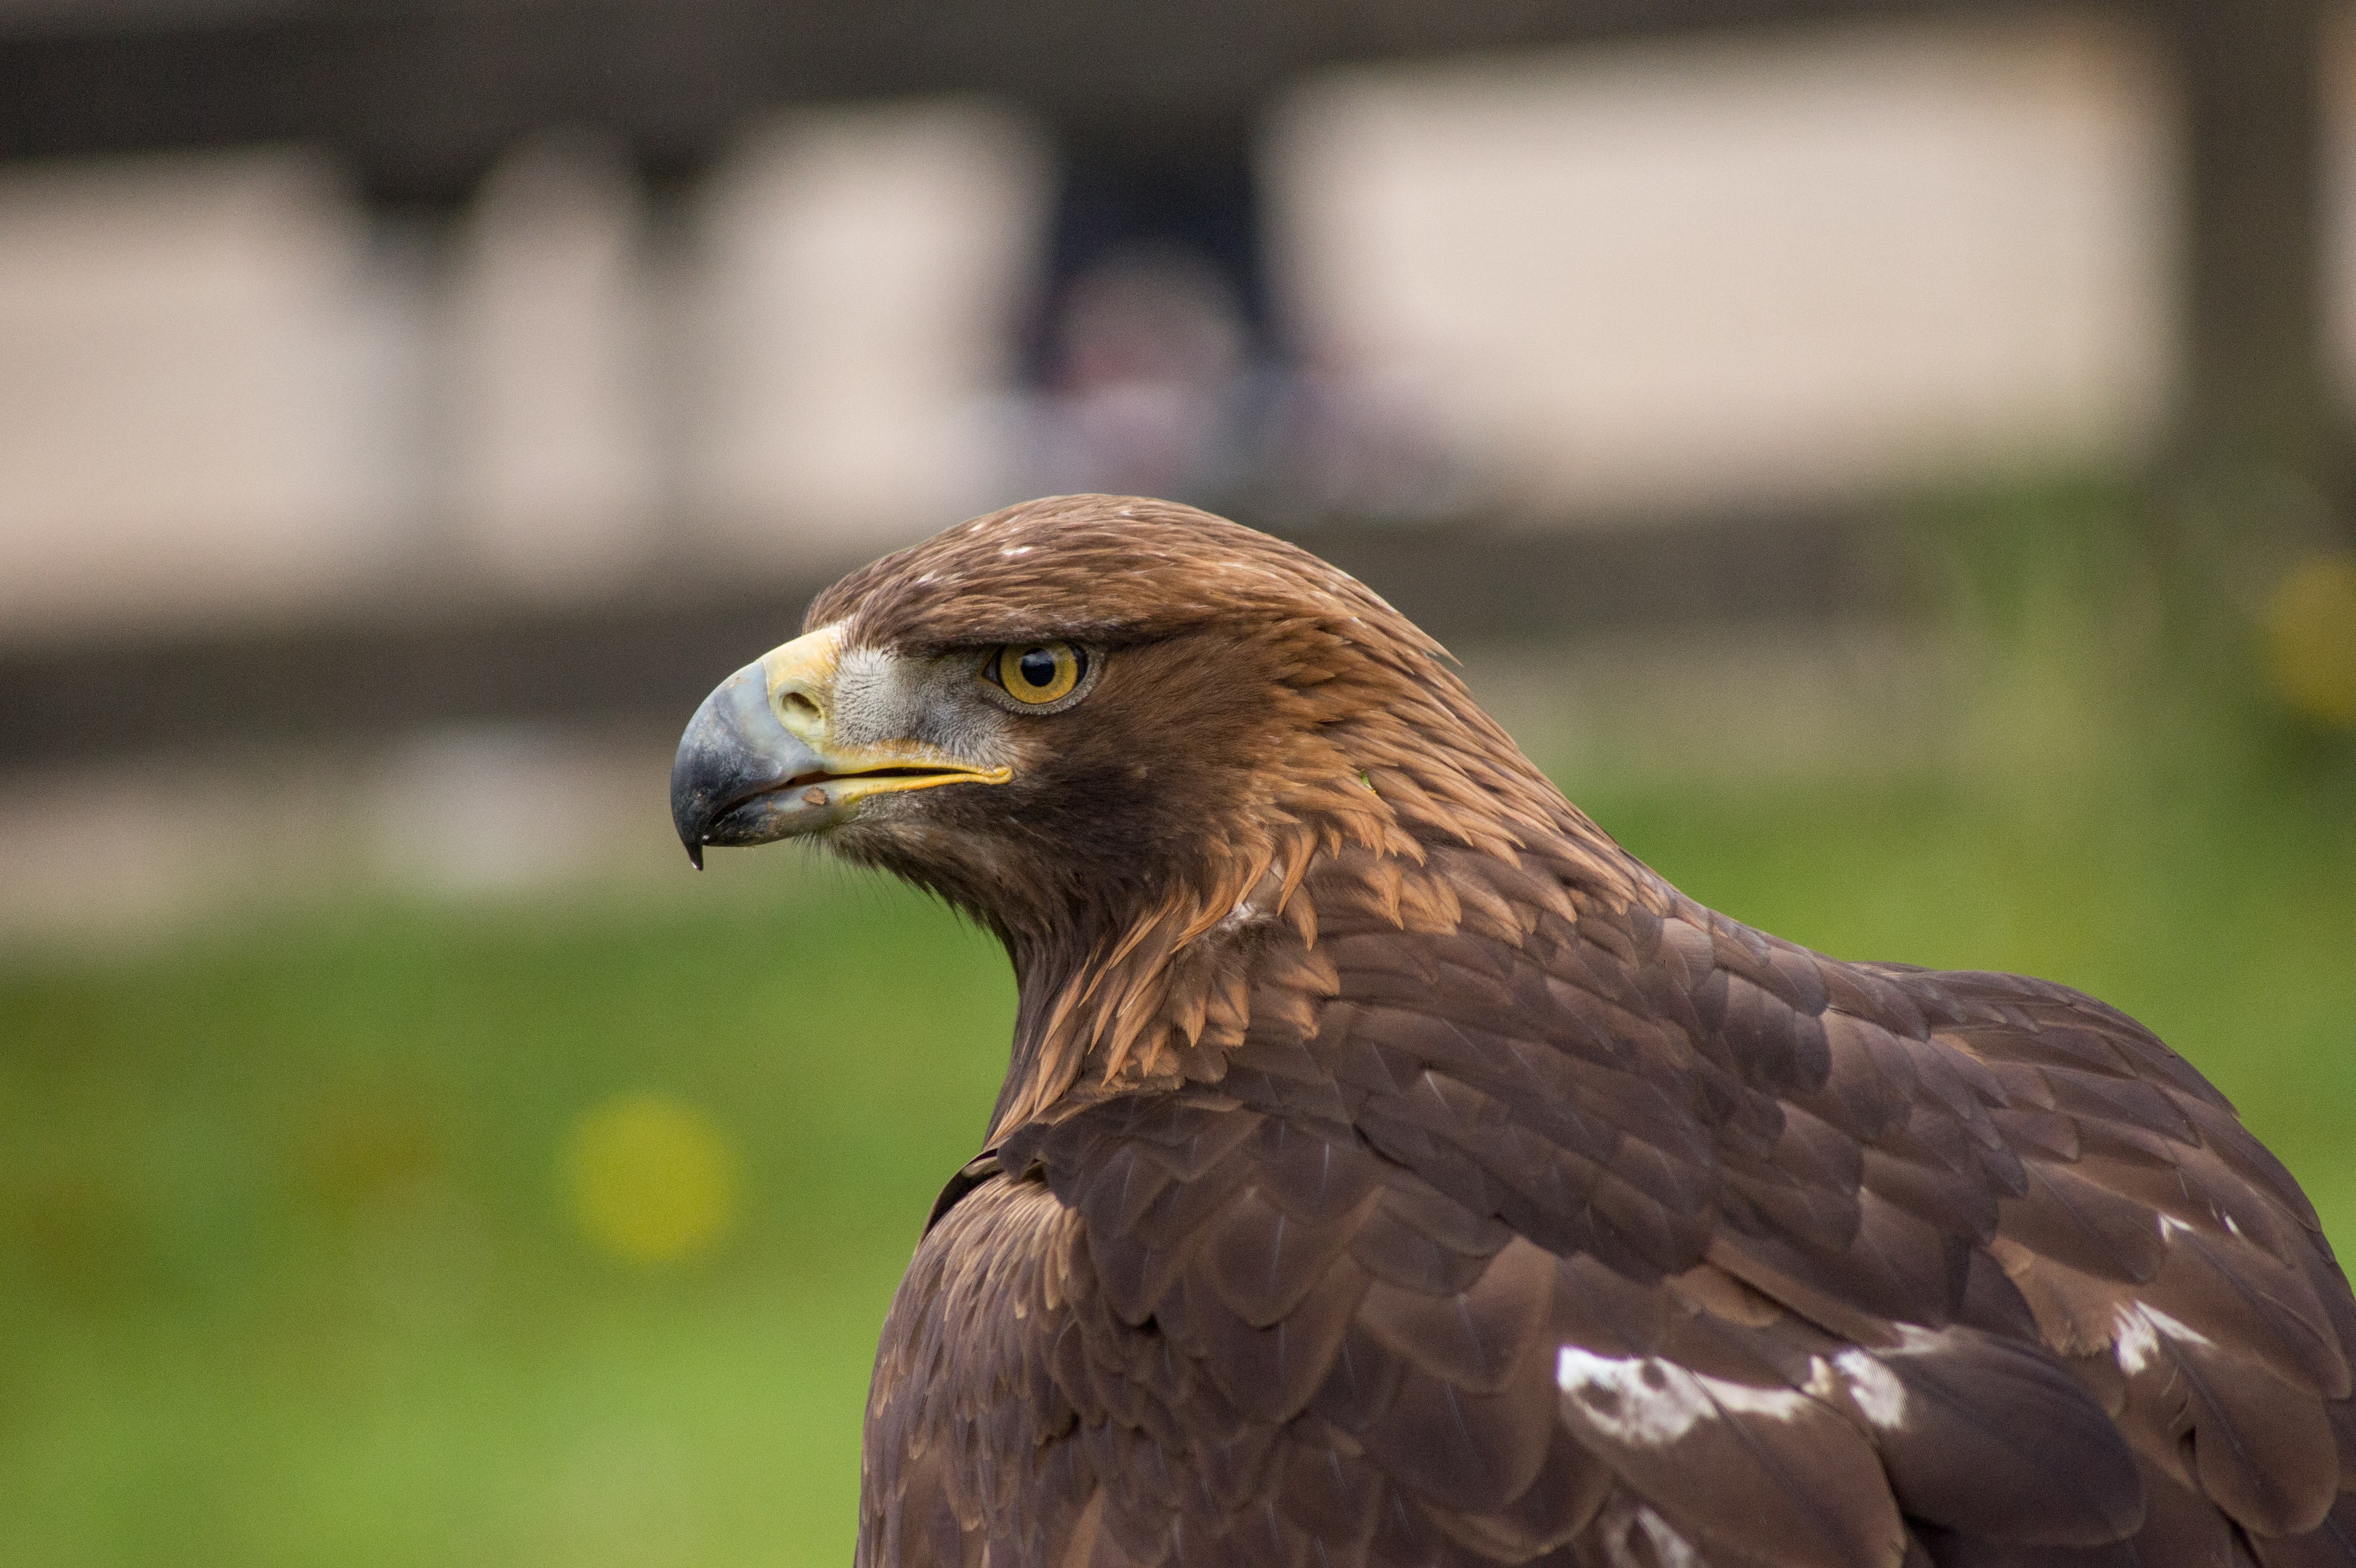
nature, bird, wing, peak, animal, wildlife, beak, eagle, hawk, fauna, bird of prey, bald eagle, close up, feathers, wings, animals, head, vertebrate, ave, falcon, buzzard, accipitriformes